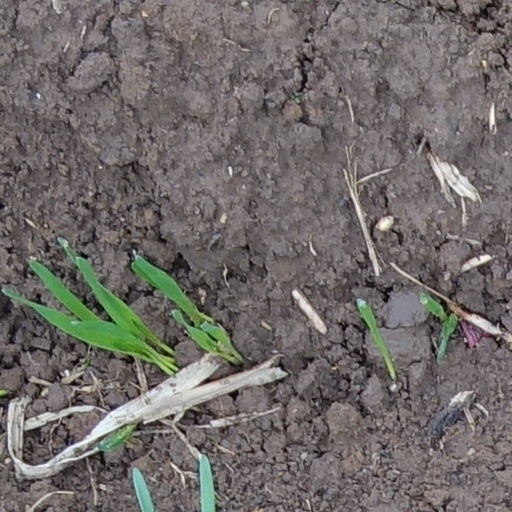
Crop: wheat